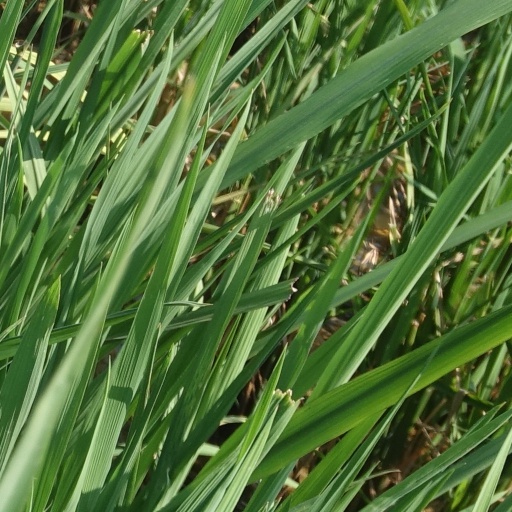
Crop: rice